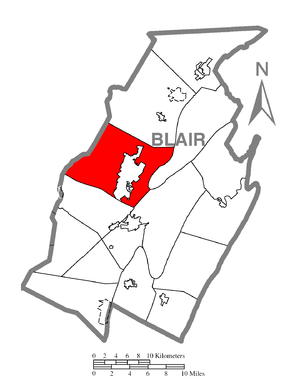
Logan Township est un township, situé dans le comté de Blair, en Pennsylvanie, aux États-Unis. En 2010, il comptait une population de 12 289 habitants.